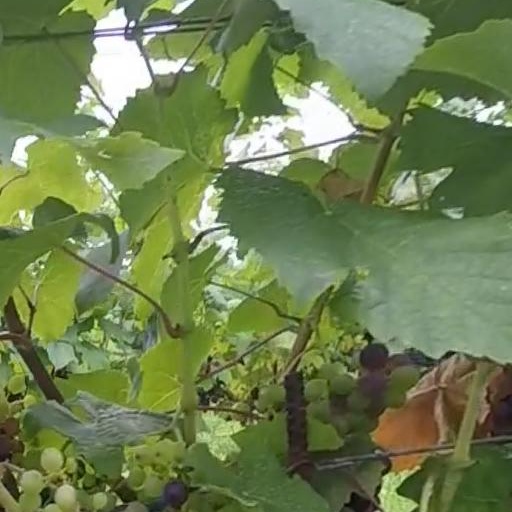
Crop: grape